Royal Company's Islands

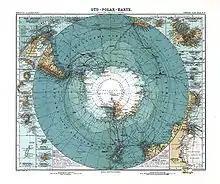
1912 German map showing Royal Company Islands southwest of Tasmania

The Royal Company's Islands are a group of phantom islands reported by some early explorers to lie southwest of Tasmania. They were first heard of before 1840, but the original report cannot be traced. Many old charts show them at or .